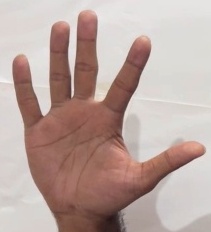
ASL sign: 5